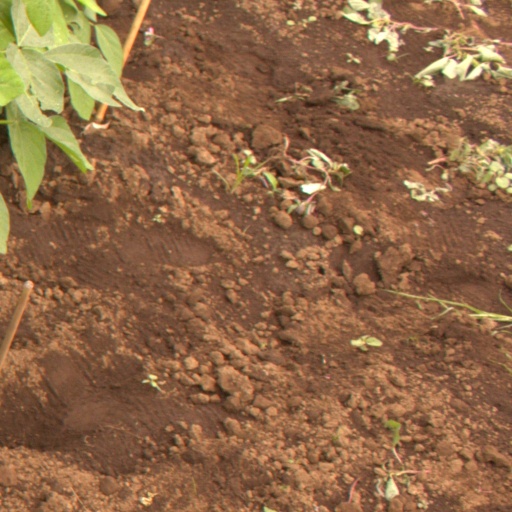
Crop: soybean